Raja Choudhury

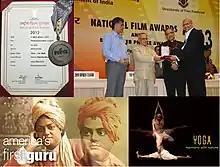
Raja Choudhury Films and Awards

In 2010 Raja produced his second documentary film "I Believe: Universal Values for a Global Society" on the beliefs of Karan Singh. The film was launched by India's Prime Minister Manmohan Singh in March 2011, and was shown on India's national public TV network Doordarshan. In 2011 he produced the film "The Modern Mystic" on the spiritual teacher Sri M of Madanapalle. The DVD was launched in Bangalore India in October 2011. Both films were selected for the Spirit Enlightened Film Festival at CultureUnplugged.com. In 2012 he produced "The 21st Century Indian" profiling S. M. Krishna, India's Minister of External Affairs. In August 2013 Choudhury launched the film The Quantum Indians about the great Indian scientists Satyendranath Bose, CV Raman and Meghnad Saha for the Public Service Broadcasting Trust of India (PSBT) and the Public Diplomacy Division of the Ministry of External Affairs of India. This film won the National Film Award for Best Educational/Motivational/Instructional Film of 2013 and also the prestigious Golden Beaver Award given by the Indian Department of Science and Technology, Vigyan Prasar, as the Best Public Science Film of 2013. He also produced 2 acclaimed films on Yoga Yoga: Aligning to the Source on the origins, mythology, practice, and history of Yoga was launched on 26 November 2013 and includes appearances by BKS Iyengar, Karan Singh and Devdutt Pattanaik and India's official film celebrating the International Day of Yoga entitled Yoga Harmony with Nature which was released on 21 June 2015.